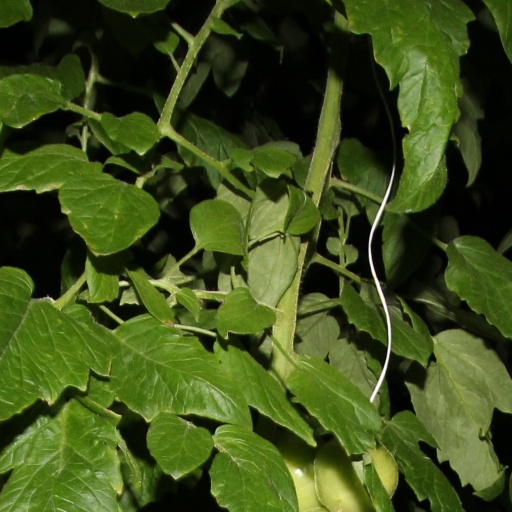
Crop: tomato